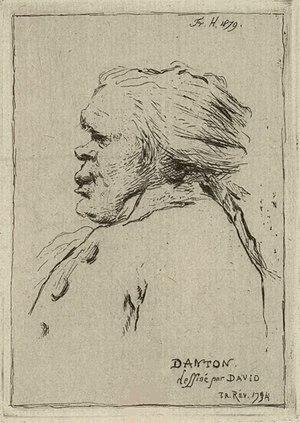
Caricature de Danton. Gravure à l'eau-forte de Frédéric-Désiré Hillemacher (1879) d'après un portrait dessiné par David en 1794.
Georges Jacques Danton, dit aussi d'Anton, né le 26 octobre 1759 à Arcis-sur-Aube et mort guillotiné le 5 avril 1794 à Paris, est un avocat au Conseil du Roi et un homme politique français, ministre de la Justice.